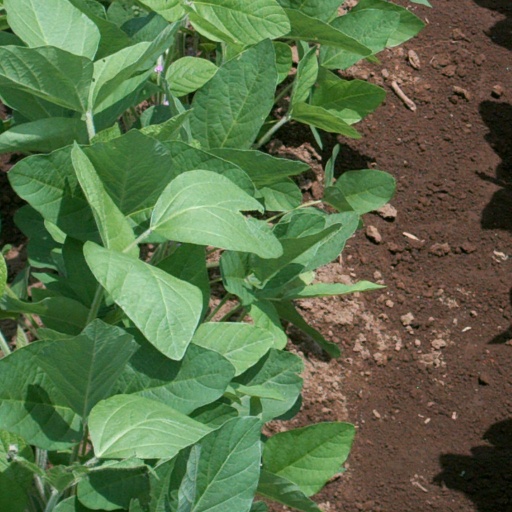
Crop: soybean